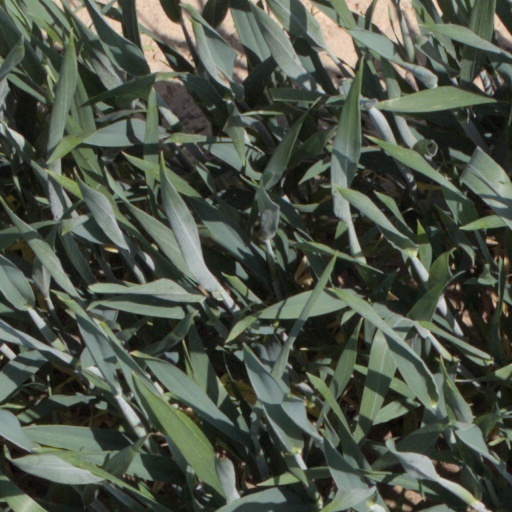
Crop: wheat